Palaeosaurus

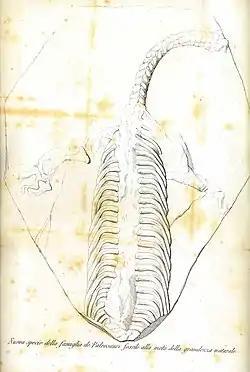
The earliest drawing of a fossil captioned "Palaeosaurus" that did not belong to "Palaeosaurus". This fossil has since been lost and it probably belonged to an indeterminate archosaur separate from "Palaeosaurus" (drawn in 1839 by Carlo Cattaneo for the first issue of "Il Politecnico")

In the autumn of 1834, surgeon Henry Riley (1797–1848) and the curator of the Bristol Institution, Samuel Stutchbury (15 January 1798 – 12 February 1859), began to excavate "saurian remains" at the quarry of Durdham Down, at Clifton, presently a part of Bristol, which is part of the Magnesian Conglomerate. In 1834 and 1835, they briefly reported on the finds. They provided their initial description in 1836, naming two new genera: "Palaeosaurus" and "Thecodontosaurus". In 1836 Riley and Stutchbury briefly and informally published on two new fossil teeth (the holotype tooth of "P. platyodon" is listed under BRSMG *Ca7448/3 and the holotype tooth of "P. cylindrodon" is listed under BRSMG *Ca7449/4. Both are now listed under the latter species) found in or near the city of Bristol, England, which they called "Palaeosaurus cylindrodon" and "Palaeosaurus platyodon". Riley and Stutchbury did not mean to assign these species to Saint-Hilaire's genus of teleosaurids; they simply did not know the name had been used. "Thecodontosaurus" was also named in this publication. Only in 1840 do Riley and Stutchbury fully describe their two species of "Palaeosaurus", each based on a single sharp tooth from the Late Triassic Period. The spellings were then corrected to read "Paleosaurus cylindrodon" and "Paleosaurus platyodon".